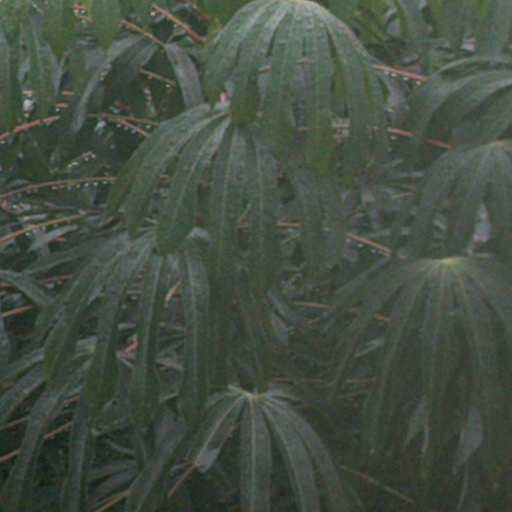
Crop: cassava